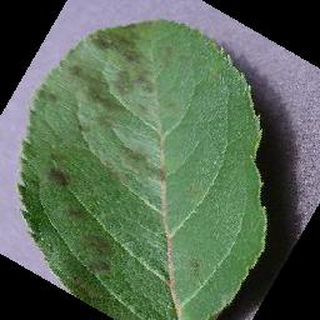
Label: apple_apple_scab